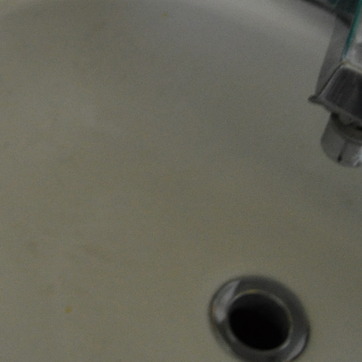
Material: ceramic